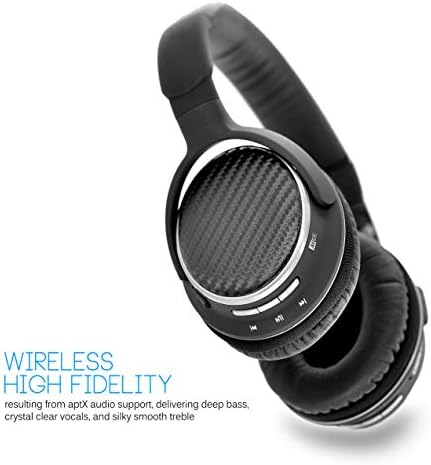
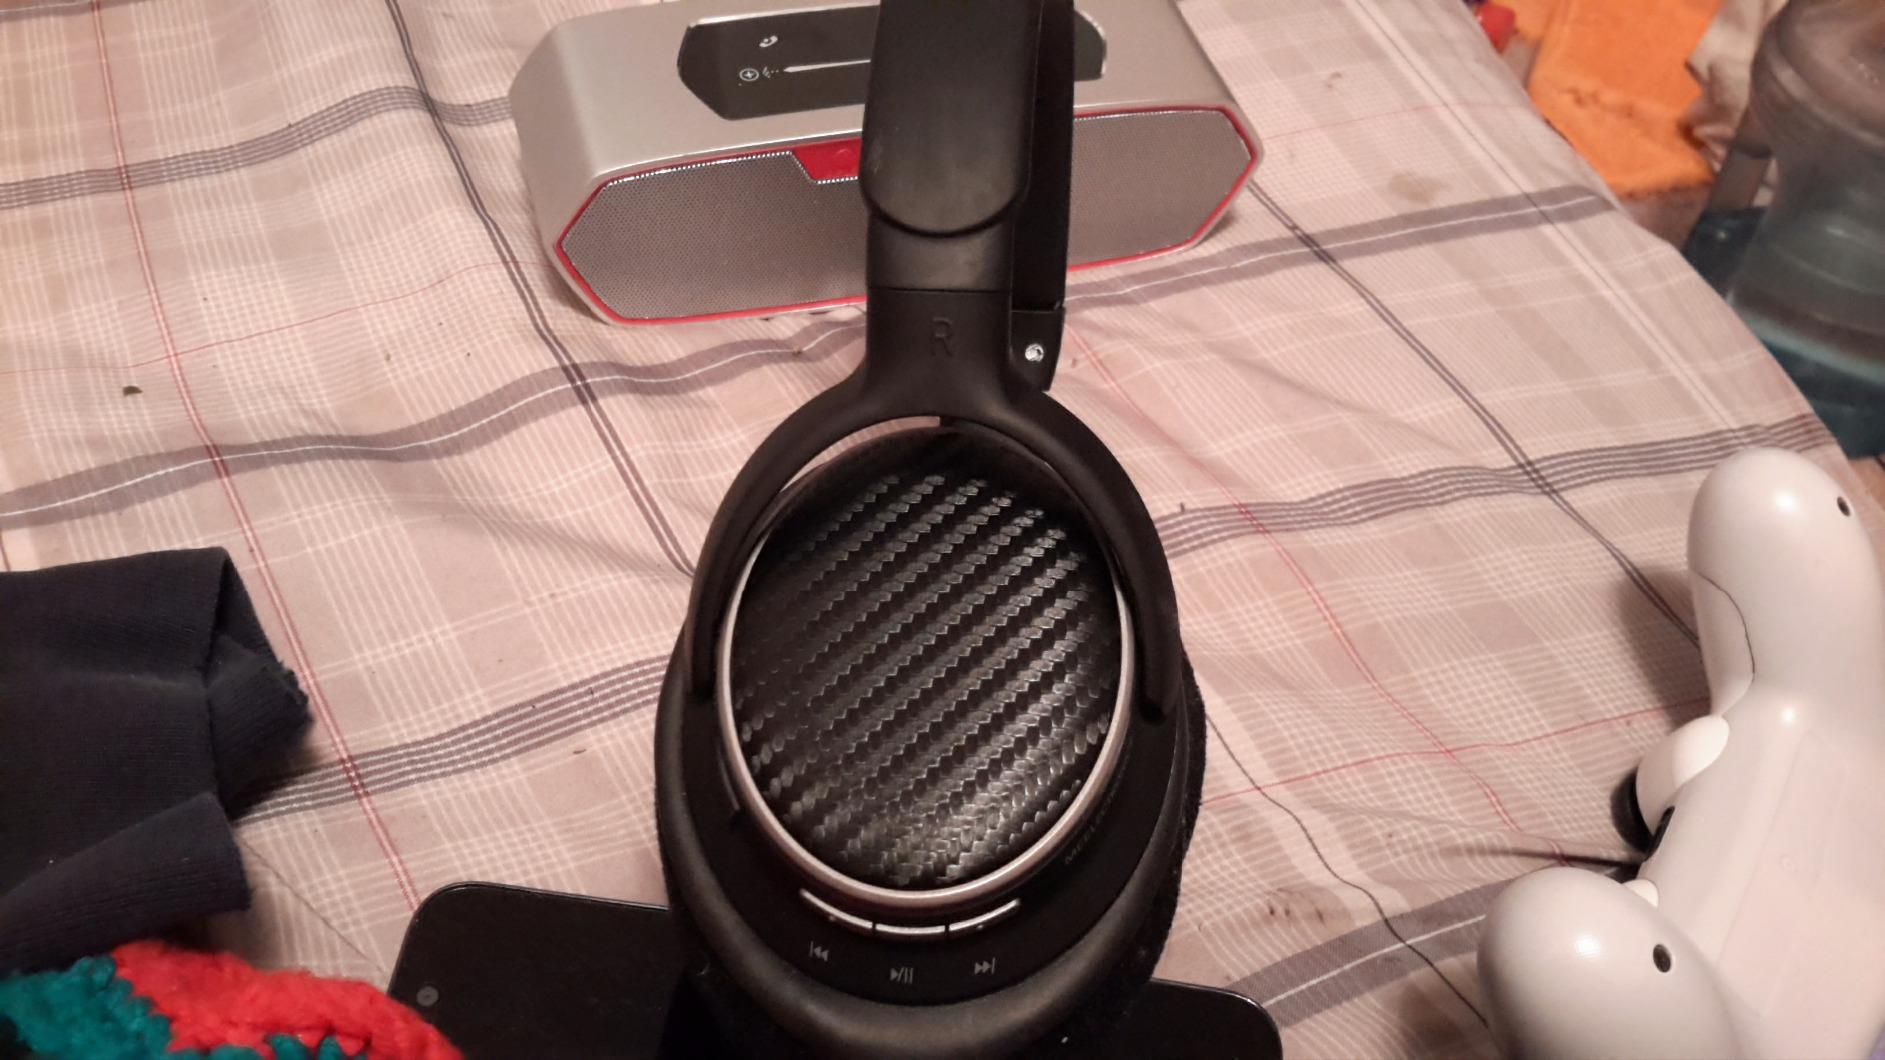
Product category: headphones
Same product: yes